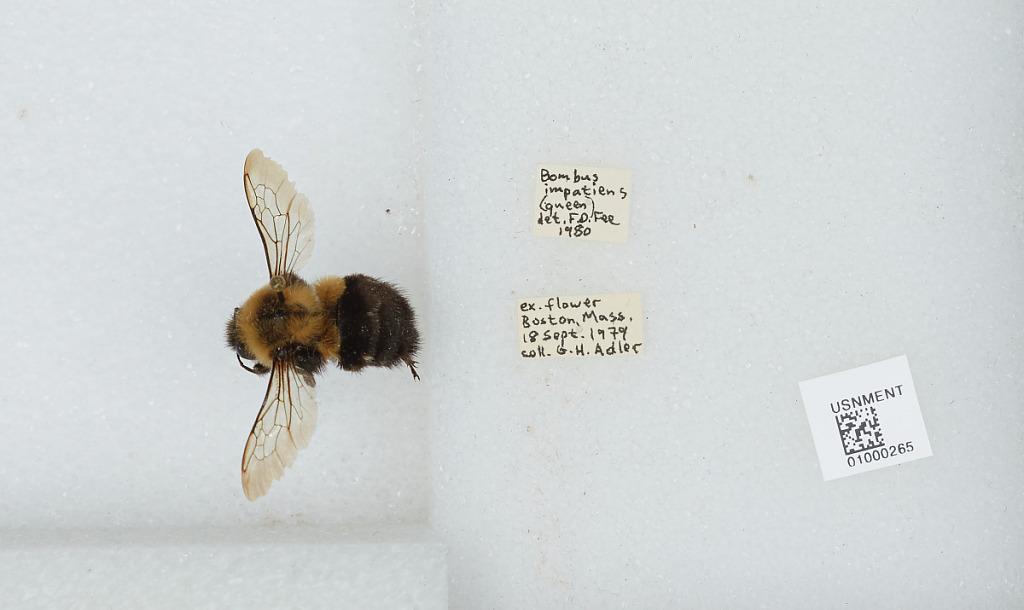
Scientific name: Bombus (Pyrobombus) impatiens Cresson
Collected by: P. Adler
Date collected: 1979-9-18
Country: United States
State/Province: Massachusetts
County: Suffolk
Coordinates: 42.3589, -71.0578
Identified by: Fee, E, D,